Zhuge Liang

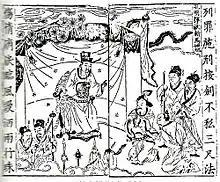
Kongming shedding tears as he subjects Ma Su to execution

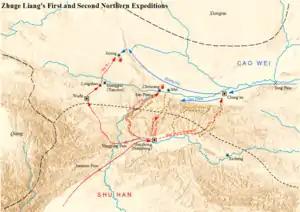
Map showing the first and second Northern Expeditions

In the spring of 228 Zhuge Liang ordered Zhao Yun and Deng Zhi to lead a detachment of troops to Ji Valley and pretend to attack Mei County (southeast of Fufeng County, Shaanxi) via Xie Valley. Their mission was to distract and hold the Wei forces' attention, while Zhuge Liang led the Shu main army to attack Mount Qi (the mountainous regions around Li County, Gansu). Upon reaching Mount Qi, Zhuge Liang deployed his troops in orderly formations and directed them with clear and strict commands. Three Wei-controlled commanderies – Nan'an (around Longxi County, Gansu), Tianshui, and Anding (around Zhenyuan County, Gansu) – responded to the invasion by defecting to the Shu side. News of the Shu invasion sent shockwaves throughout the Guanzhong region.